Chorleywood

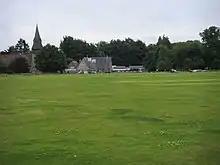
Cricket GroundChorleywood Common

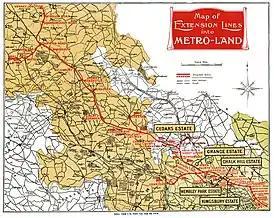
Map of "Metro-land", from the 1924 "Metro-land" booklet published by the Metropolitan Railway

Settlement at Chorleywood dates to the Paleolithic era when the plentiful flint supply led to swift development of tools by man. The Romans built a village on the ancient site complete with a mill and brewery.